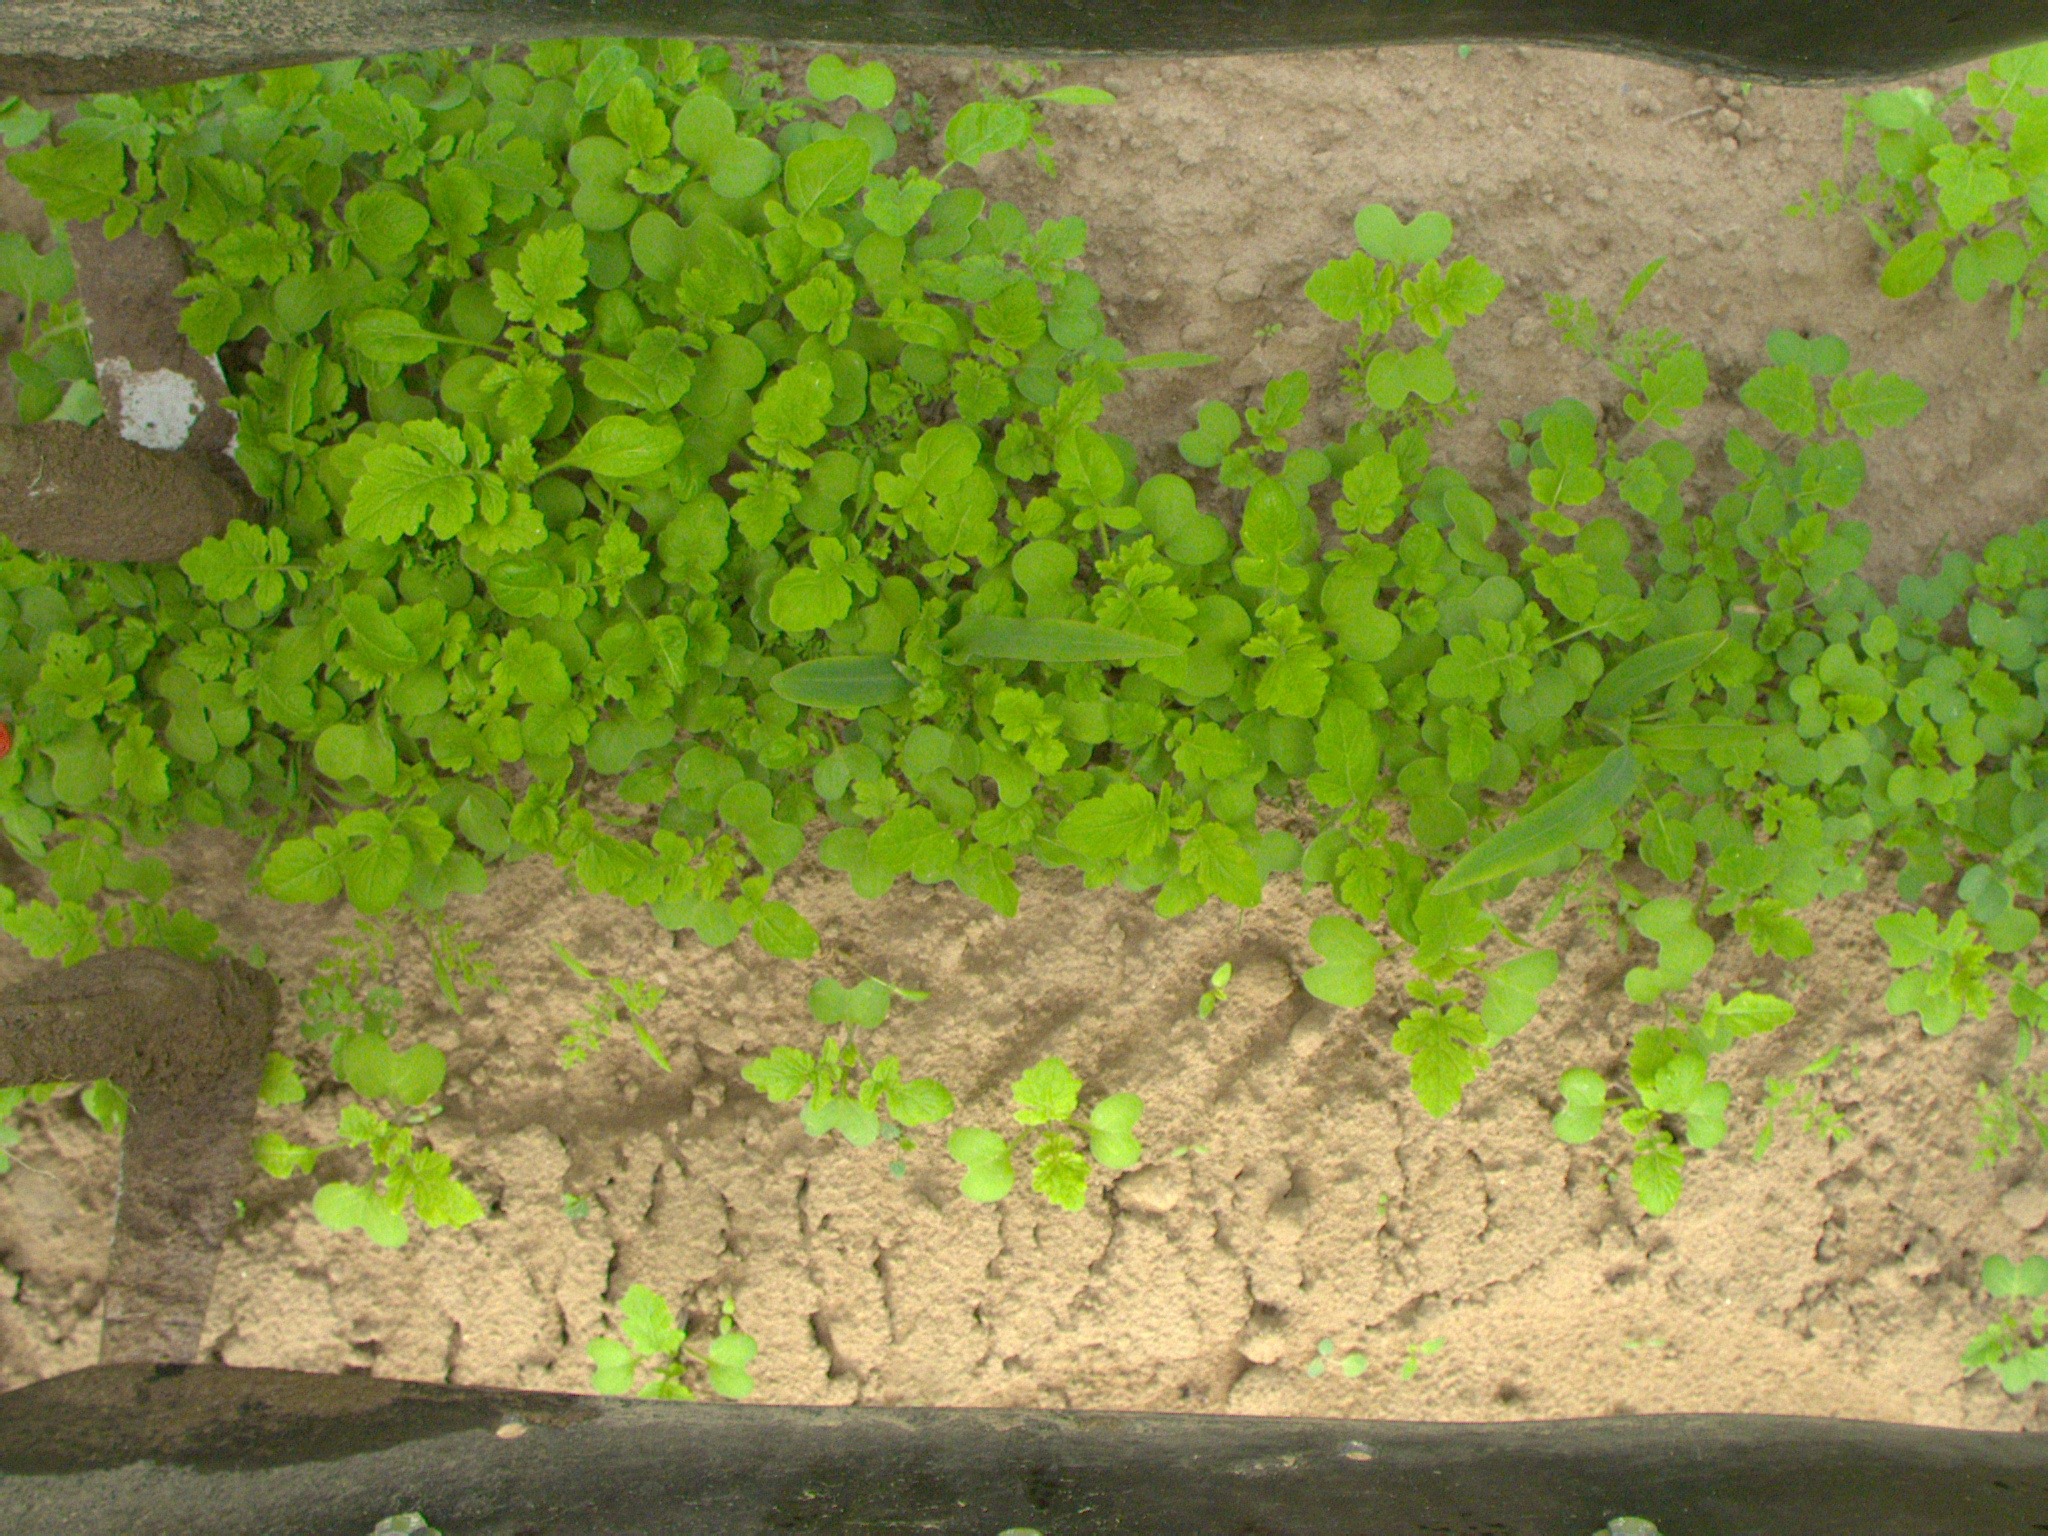
Crop: maize
Objects: maize, maize, stem_maize, stem_maize